Fenny Stratford

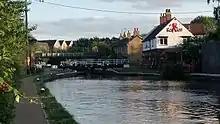
Fenny lock alongside the Red Lion pub

The Grand Union Canal runs through the southern outskirts of the town, and Fenny Lock is located in Simpson Road area to the east of Watling Street. It is notable both for the manually operated swing bridge which crosses the lock and for the very small rise in the lock (around , the shallowest on the Grand Union Canal network). This was deemed necessary by the canal engineers because the next section northwards of the canal could not be made adequately watertight at reasonable cost without it.